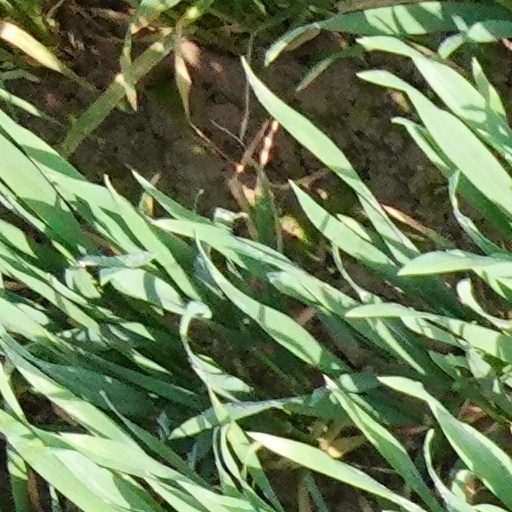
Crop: wheat